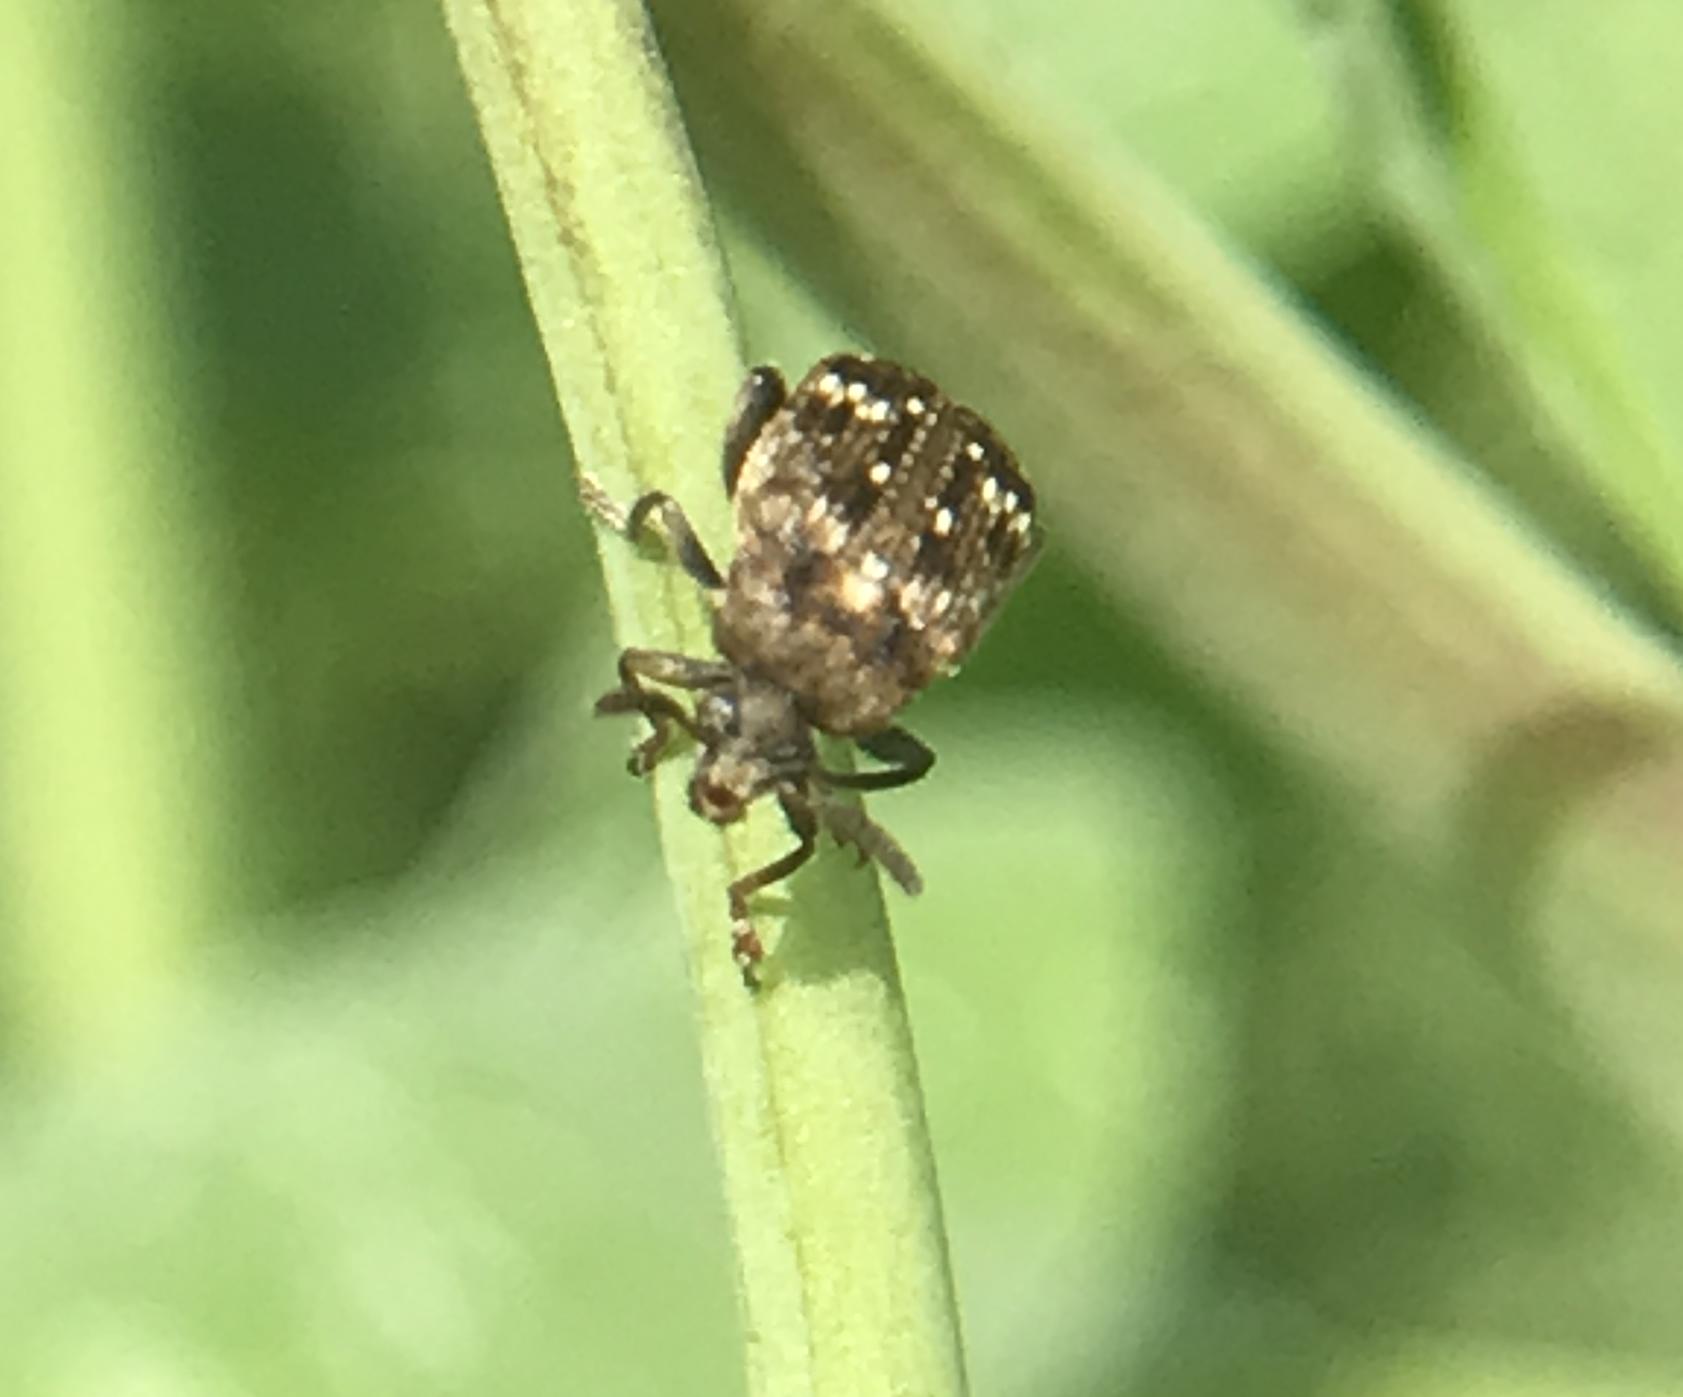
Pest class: pea_weevil